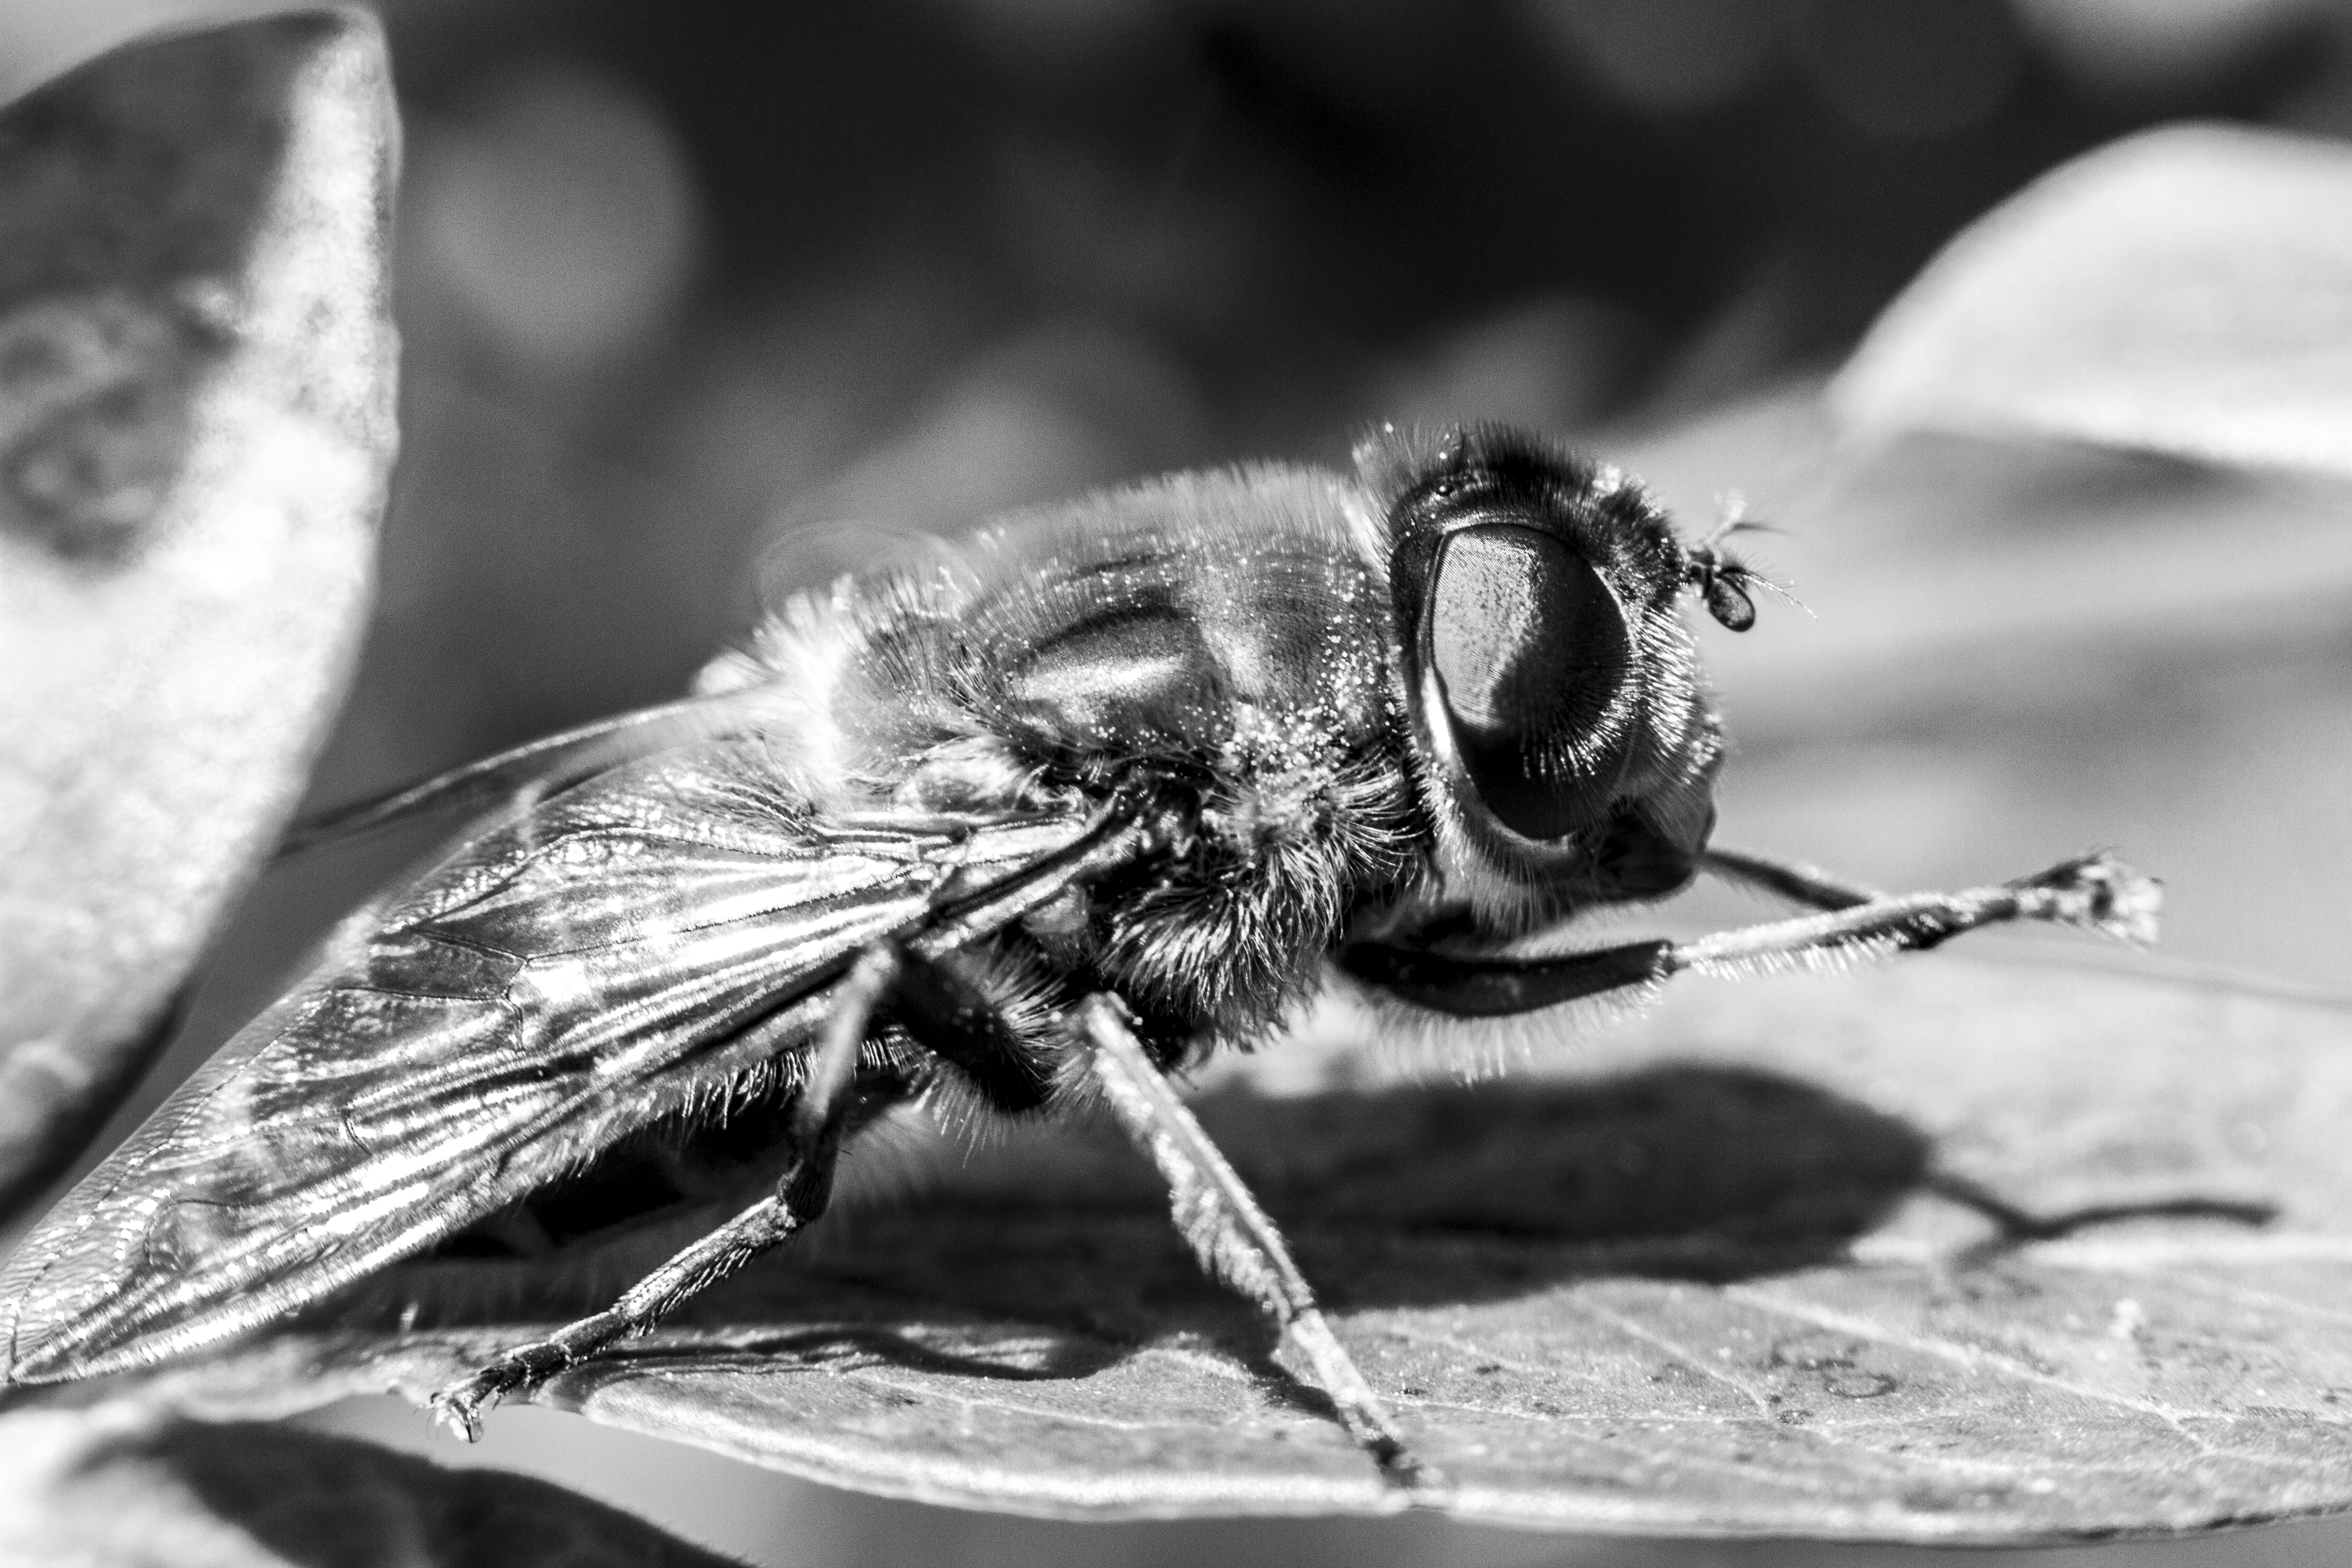
nature, wing, black and white, white, photography, flower, fly, insect, black, monochrome, fauna, invertebrate, close up, uk, peterborough, macro photography, monochrome photography, membrane winged insect